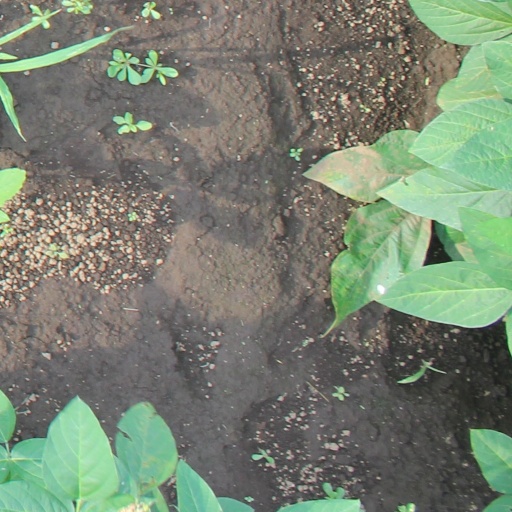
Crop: soybean